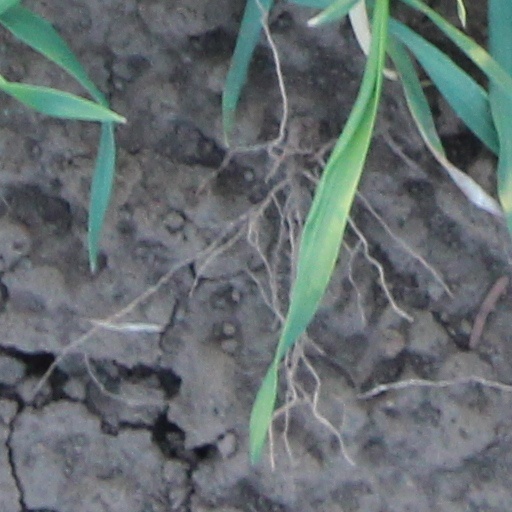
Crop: wheat